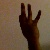
The image shows a hand gesture representing the number 9 in Indian Sign Language.